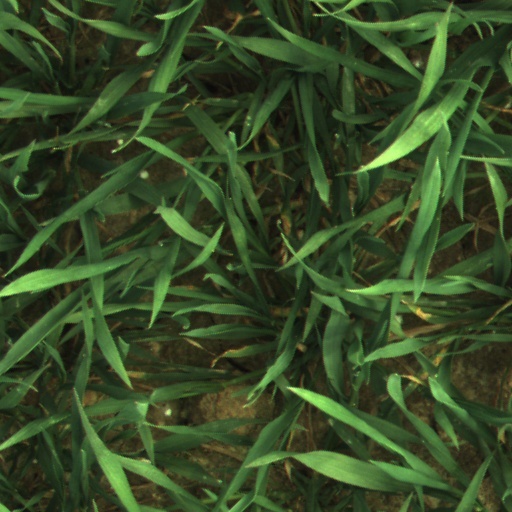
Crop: wheat